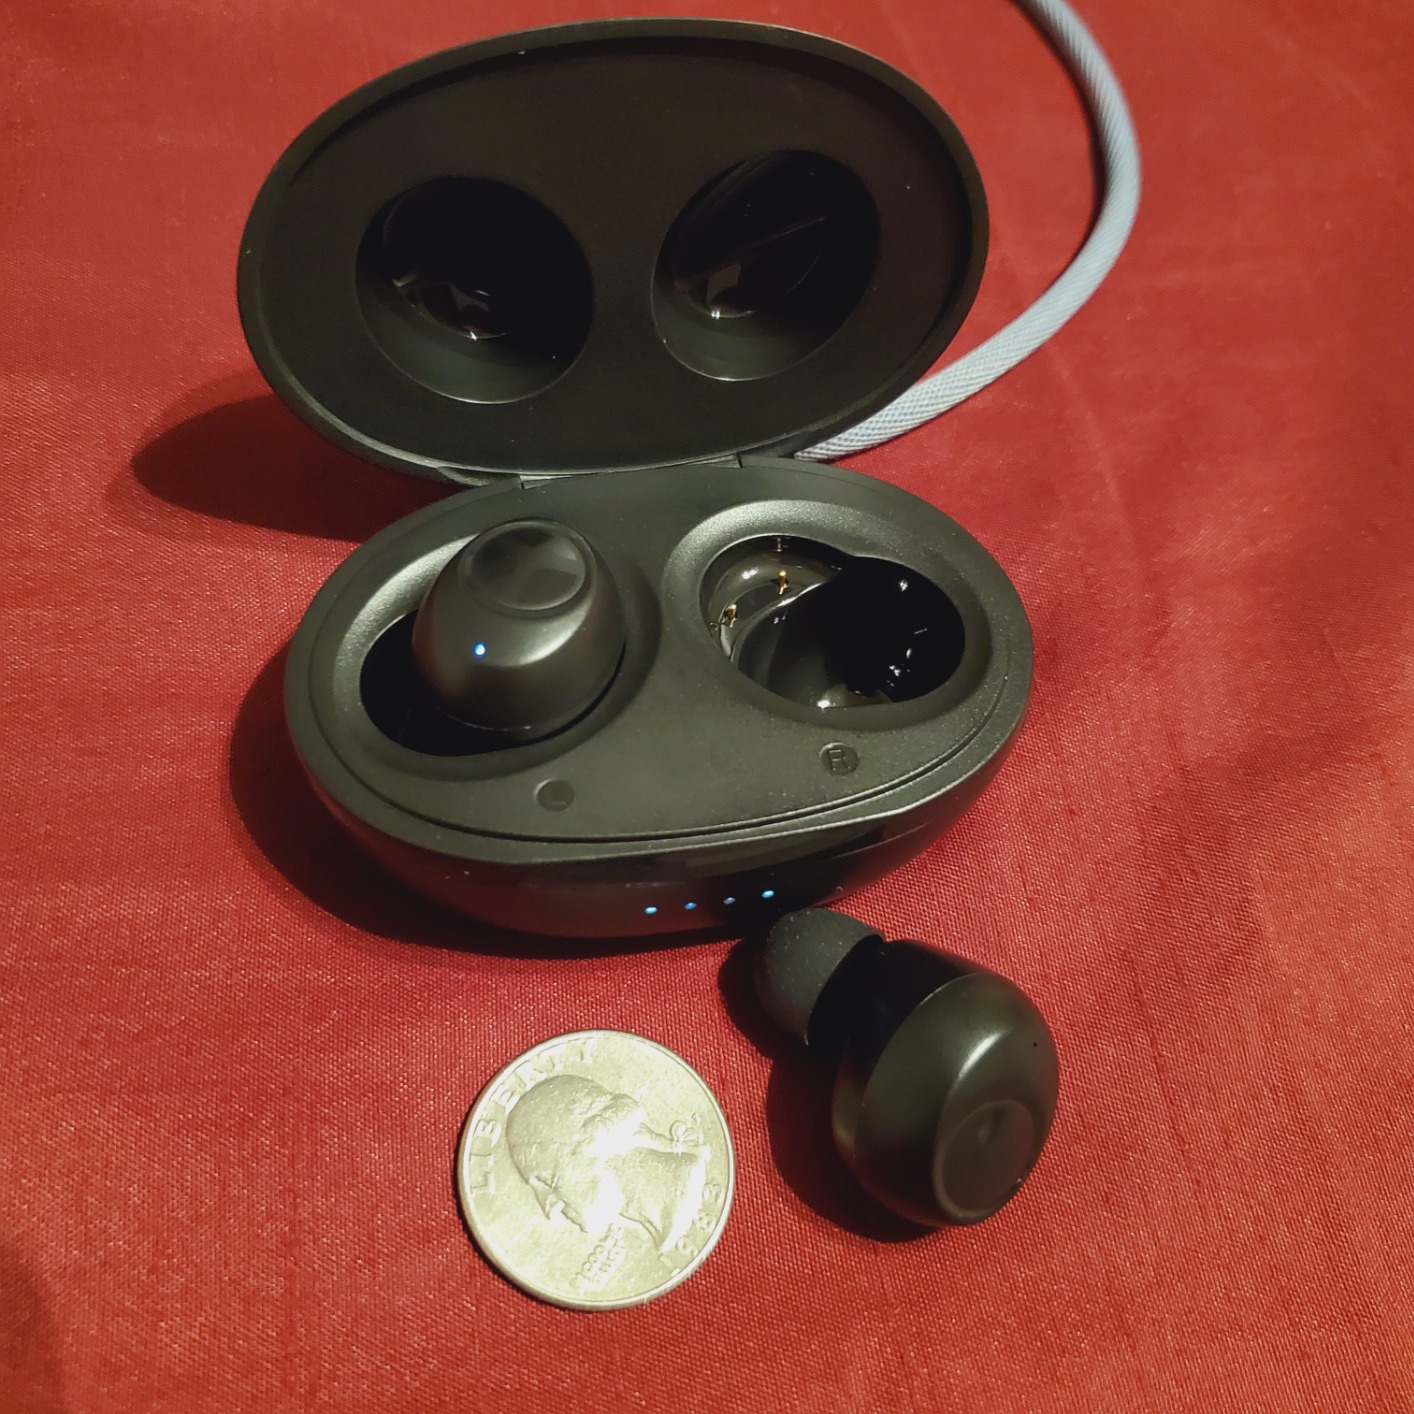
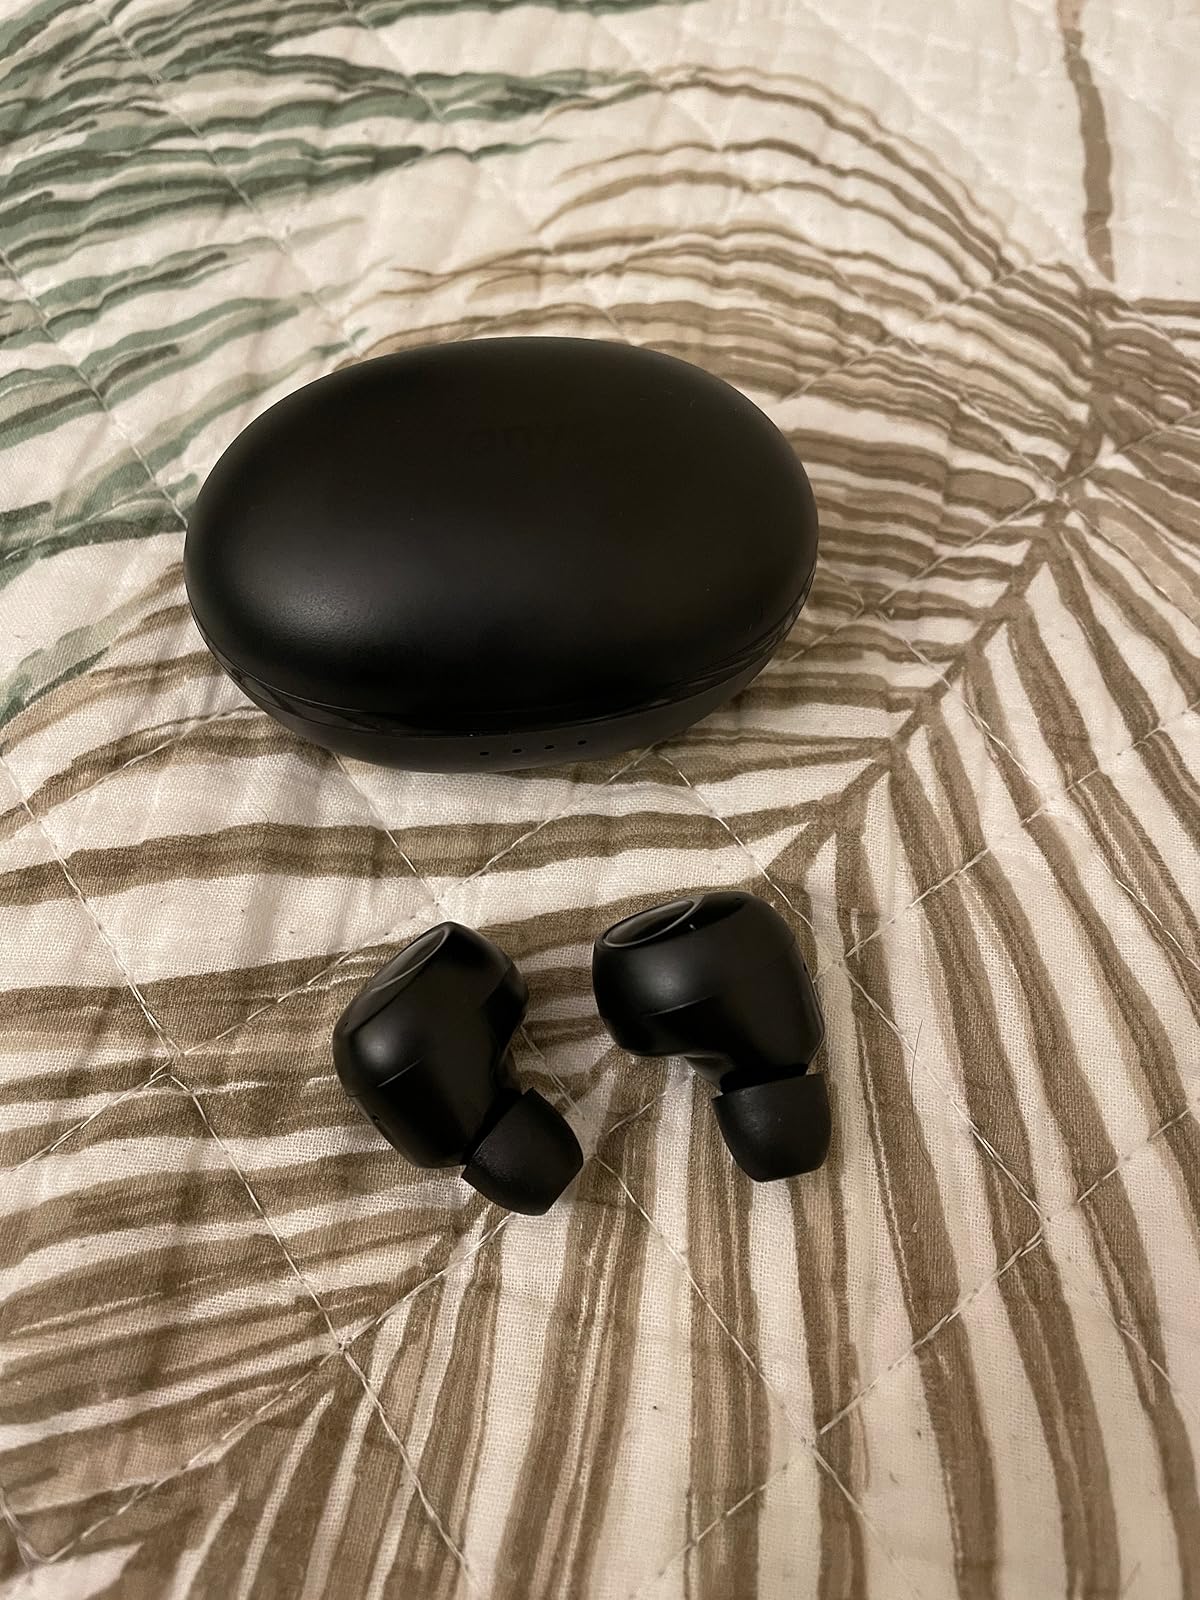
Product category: earbuds
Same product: yes